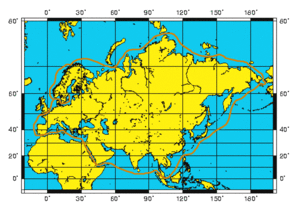
Adolf Erik Nordenskiöld
Nordenskiölds rejse.
Nils Adolf Erik Nordenskiöld var en svensk polarforsker, far til Erland Nordenskiöld.